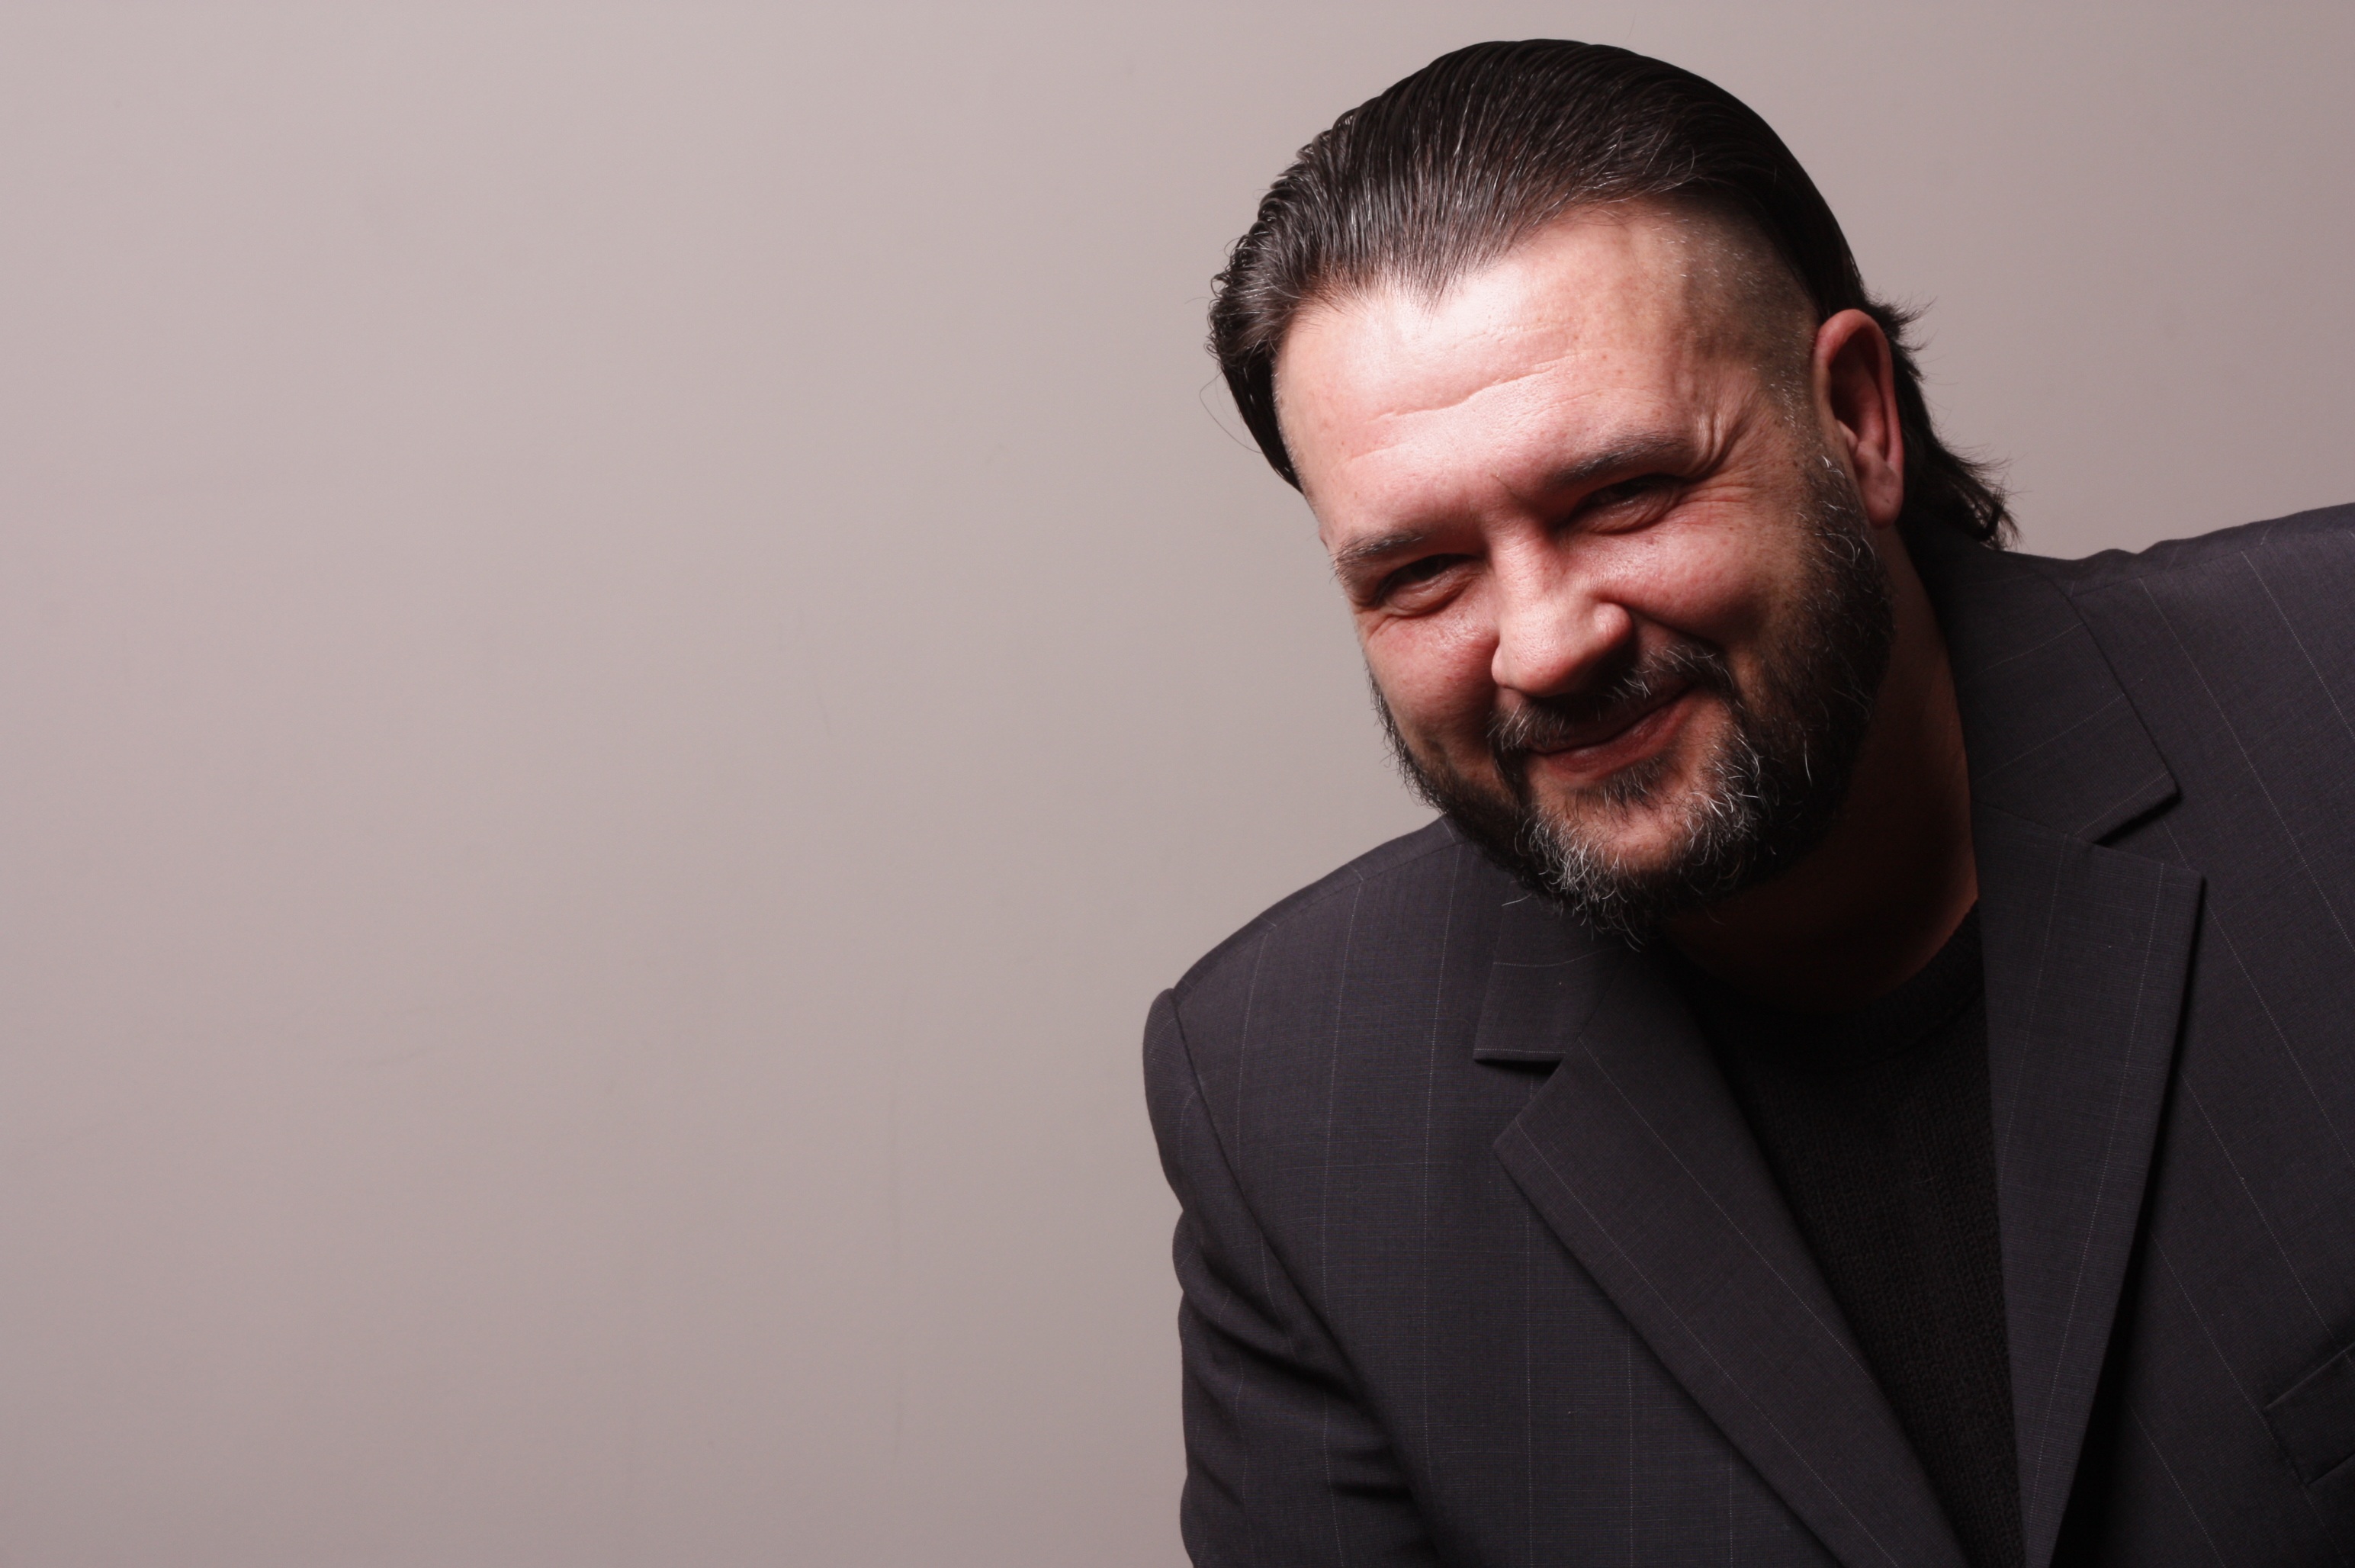
man, person, professional, smile, beard, cheerful, gentleman, moustache, satisfied, chin, facial hair